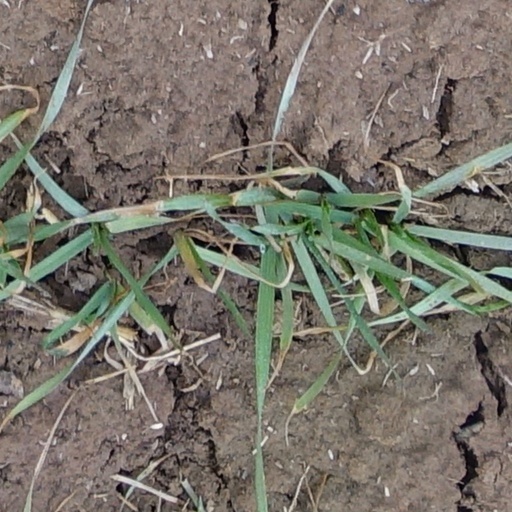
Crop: wheat